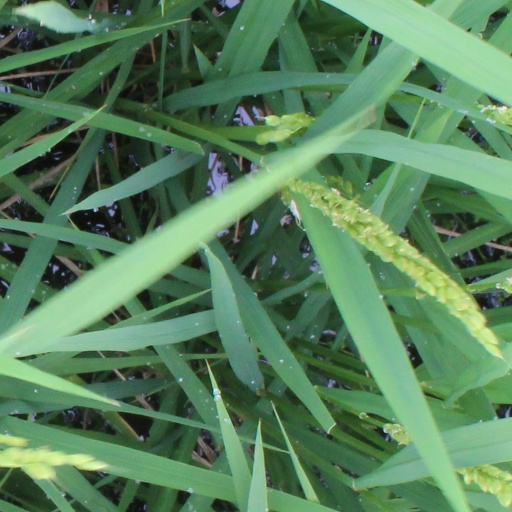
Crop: rice